Eddie Bauer

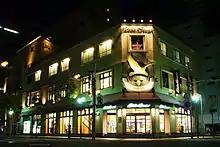
An Eddie Bauer store in Kobe, Hyōgo, Japan

In 1996, Eddie Bauer launched its website. The company launched the EBTEK product line, including outerwear and casual activewear made of Gore-Tex, Polartec 200, and Eddie Bauer Premium Goose Down. Eight new stores opened in Japan that year, bringing the total to 14 stores and three outlets. Eddie Bauer Germany also opened two new stores in Germany.